Chain Bridge (Berwyn)

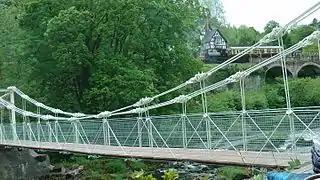
Chain Bridge 2015

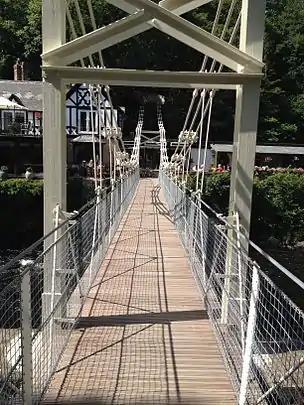
Chain Bridge 2015

The Chain Bridge is a footbridge over the River Dee at Berwyn, Llangollen, Denbighshire, north Wales.